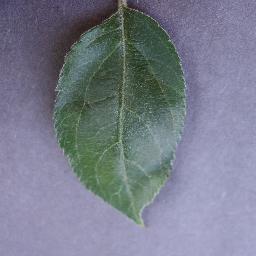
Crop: apple
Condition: healthy